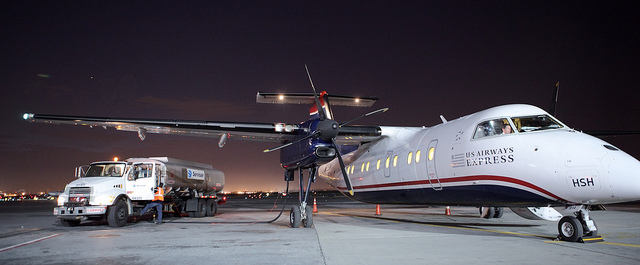
A fuel truck parked next to a jet on the runway.

a big jumbo jet parked with a truck next to it